T93 sniper rifle

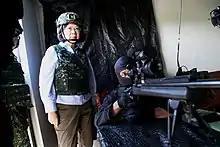
ROCA Special Force Team ASSC 1 demonstrates the T93 for Taiwanese President Tsai Ing-wen

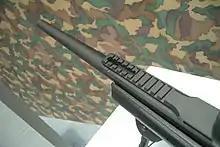
Closeup of barrel

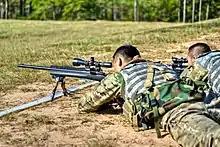
A Taiwanese army sniper, left, fires at targets as his spotter, right, provides him with correct range distances during the International Sniper Competition on Selby Hill, Fort Benning, Ga., Oct. 13, 2010.

The T93 Sniper Rifle is a 7.62×51mm bolt-action rifle designed and manufactured in Taiwan. It had an improved variant with 10-rounds magazine, called T93K1.